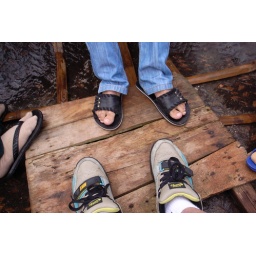
Check out the socks and thongs combo. Worn by the girl stearing our boat